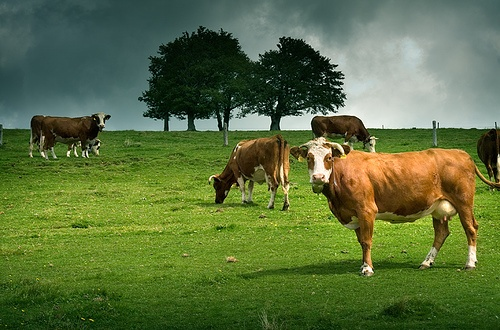
A field full of cows standing next to each other around trees.
a group of cows standing in a grassy field.
A group of cows in a grassy field with trees in background.
Multiple clouds in a field on a cloudy day.
the five cows are grazing on the grassy plain